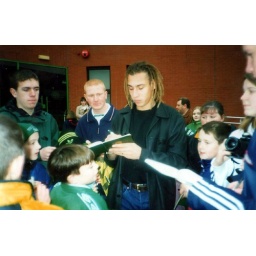
kevin mccann small boy in green